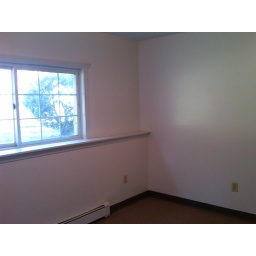
Another shot of another wall in my bedroom